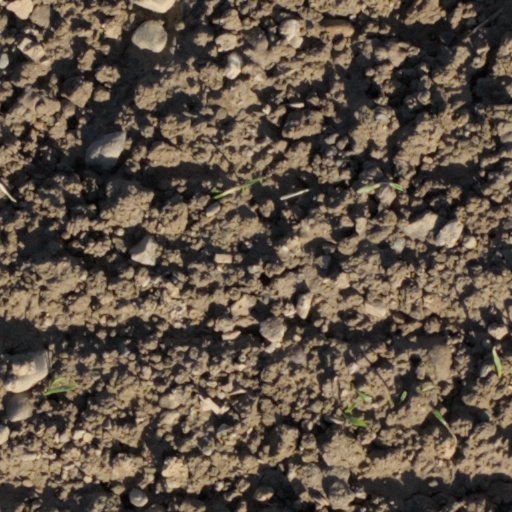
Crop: wheat